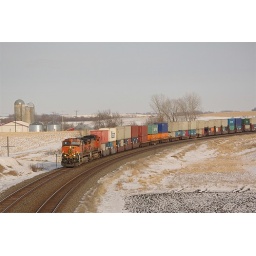
Stack train approaches the Hwy 32 bridge near Hawley.